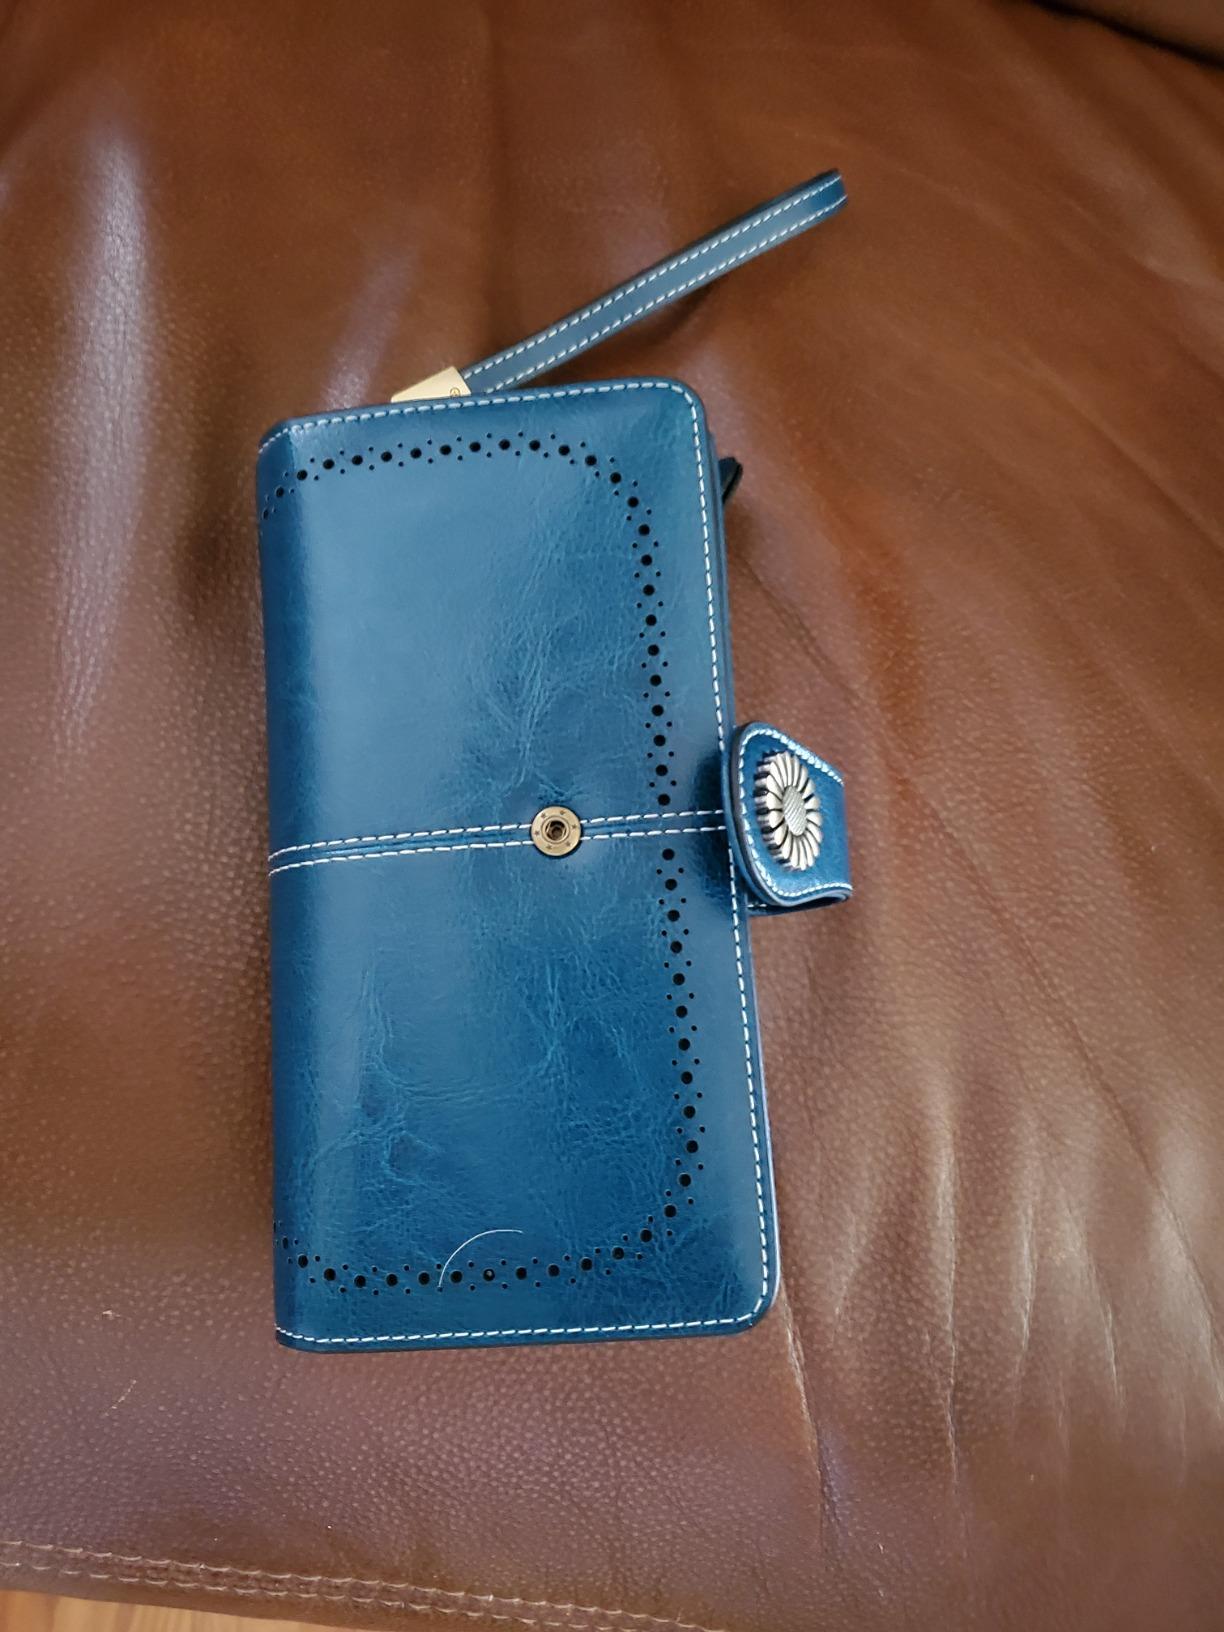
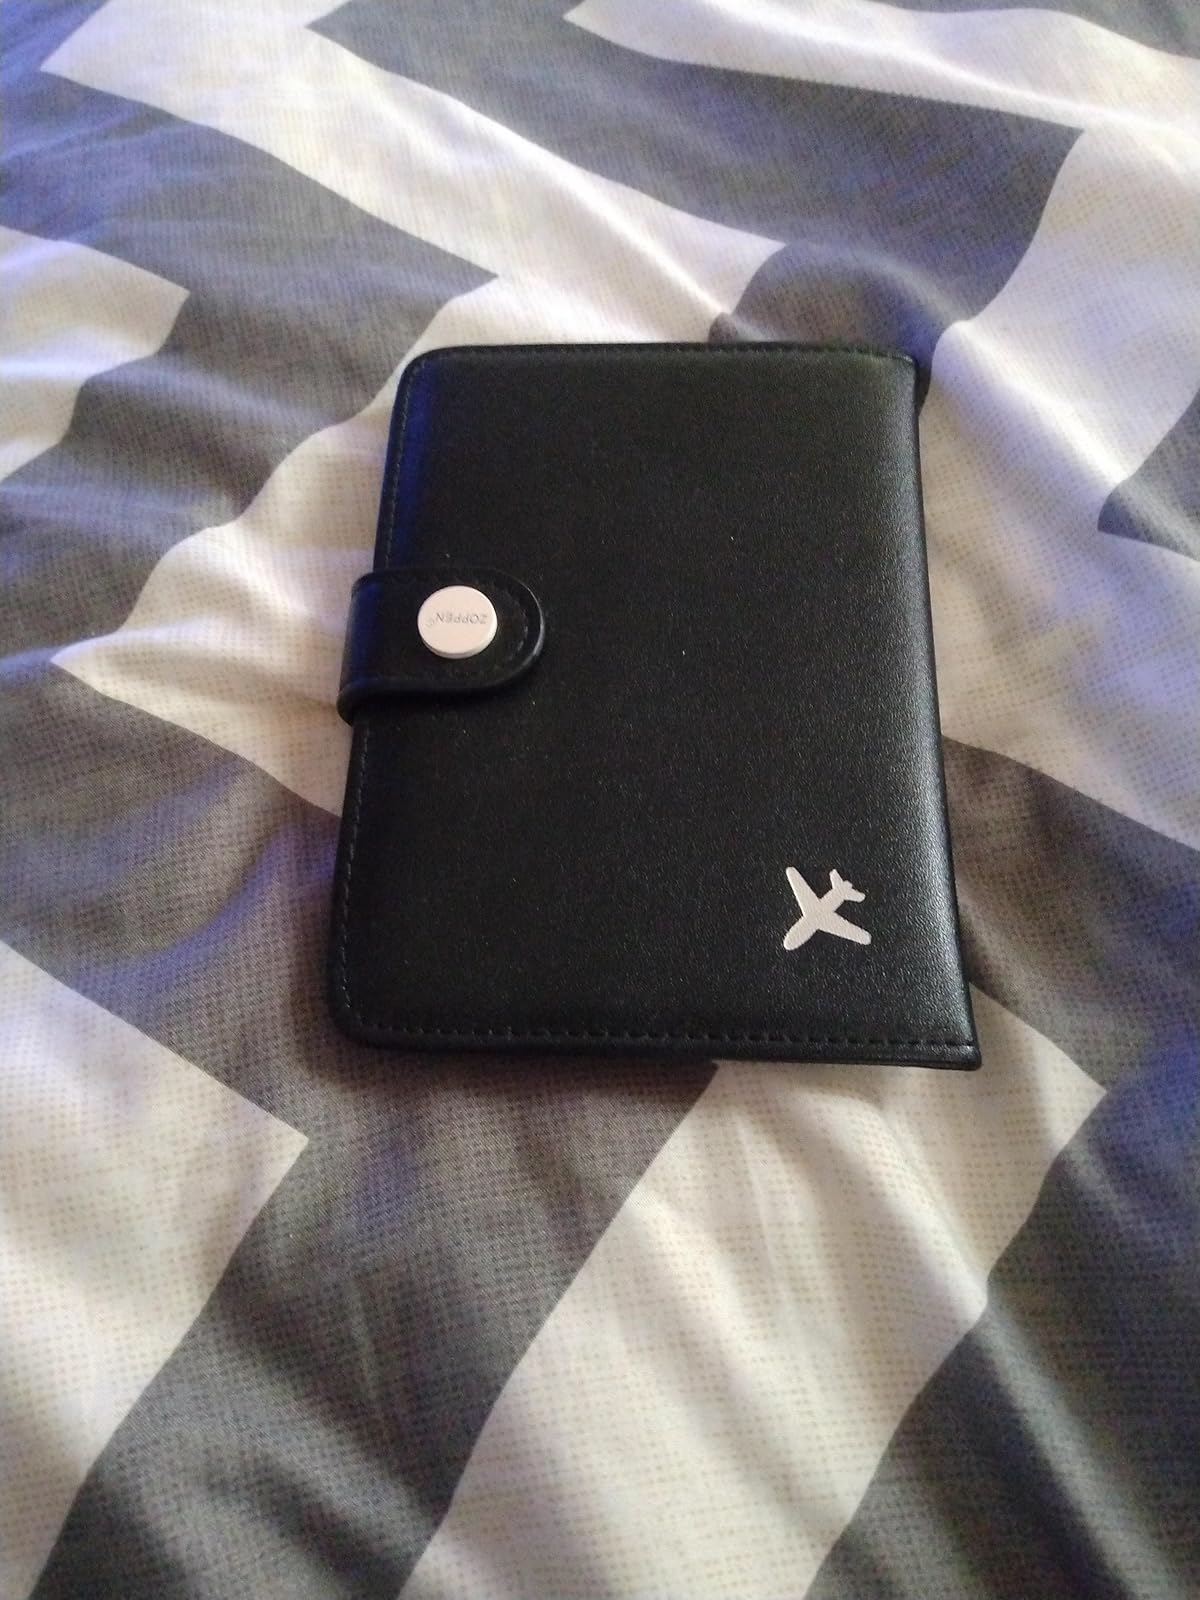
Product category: accessories_wallet
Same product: no